Alsatian goose

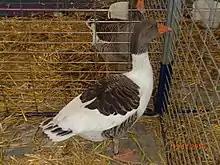
Alsatian goose.

The Alsatian goose, is a breed of goose developed in the French region of Alsace. A small breed, this goose was developed to grow a large and fatty liver for foie gras production.